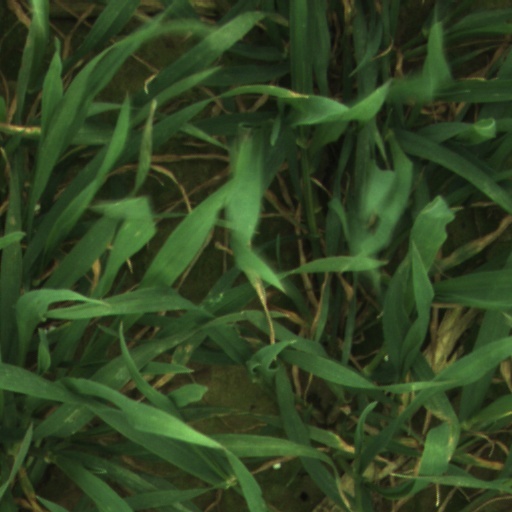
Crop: wheat